Spike Milligan

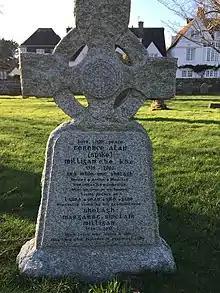
The headstone of Milligan's grave in the grounds of St Thomas' Winchelsea, East Sussex. The name of his last wife was added, along with birth and death dates and an additional epitaph. Milligan's epitaph includes the phrase "Dúirt mé leat go mé breoite", Irish for "I told you I was ill". The headstone is positioned roughly midway between the New Inn and the church door.

Milligan retained his black humour into later life. In 1980, during the funeral of Peter Sellers, he quipped to Harry Secombe, "I hope you die before me, because I don't want you to sing at my funeral." (A recording of Secombe singing was played at Milligan's memorial service.) In 1990, he also wrote his own obituary, in which he stated repeatedly that he "wrote the "Goon Show" and died".